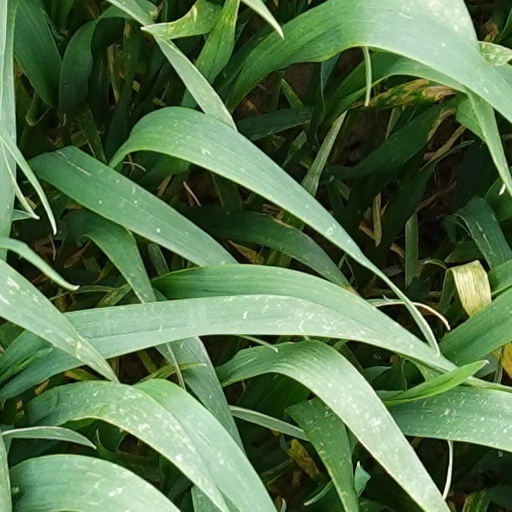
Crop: wheat